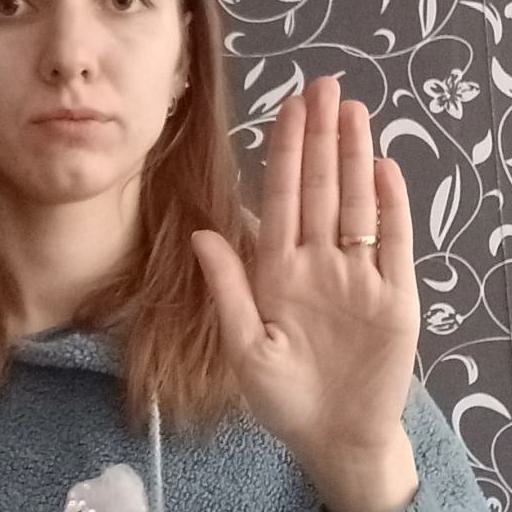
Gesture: stop